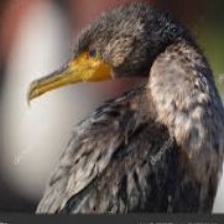
Species: DOUBLE BRESTED CORMARANT
Scientific name: PHALACROCORAX AURITUS